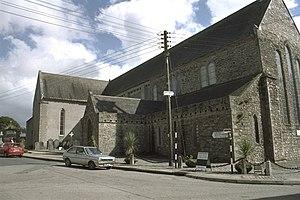
L’abbaye de Duiske, monument national irlandais, est un monastère cistercien du XIIIᵉ siècle situé à Graiguenamanagh, Comté de Kilkenny en Irlande.